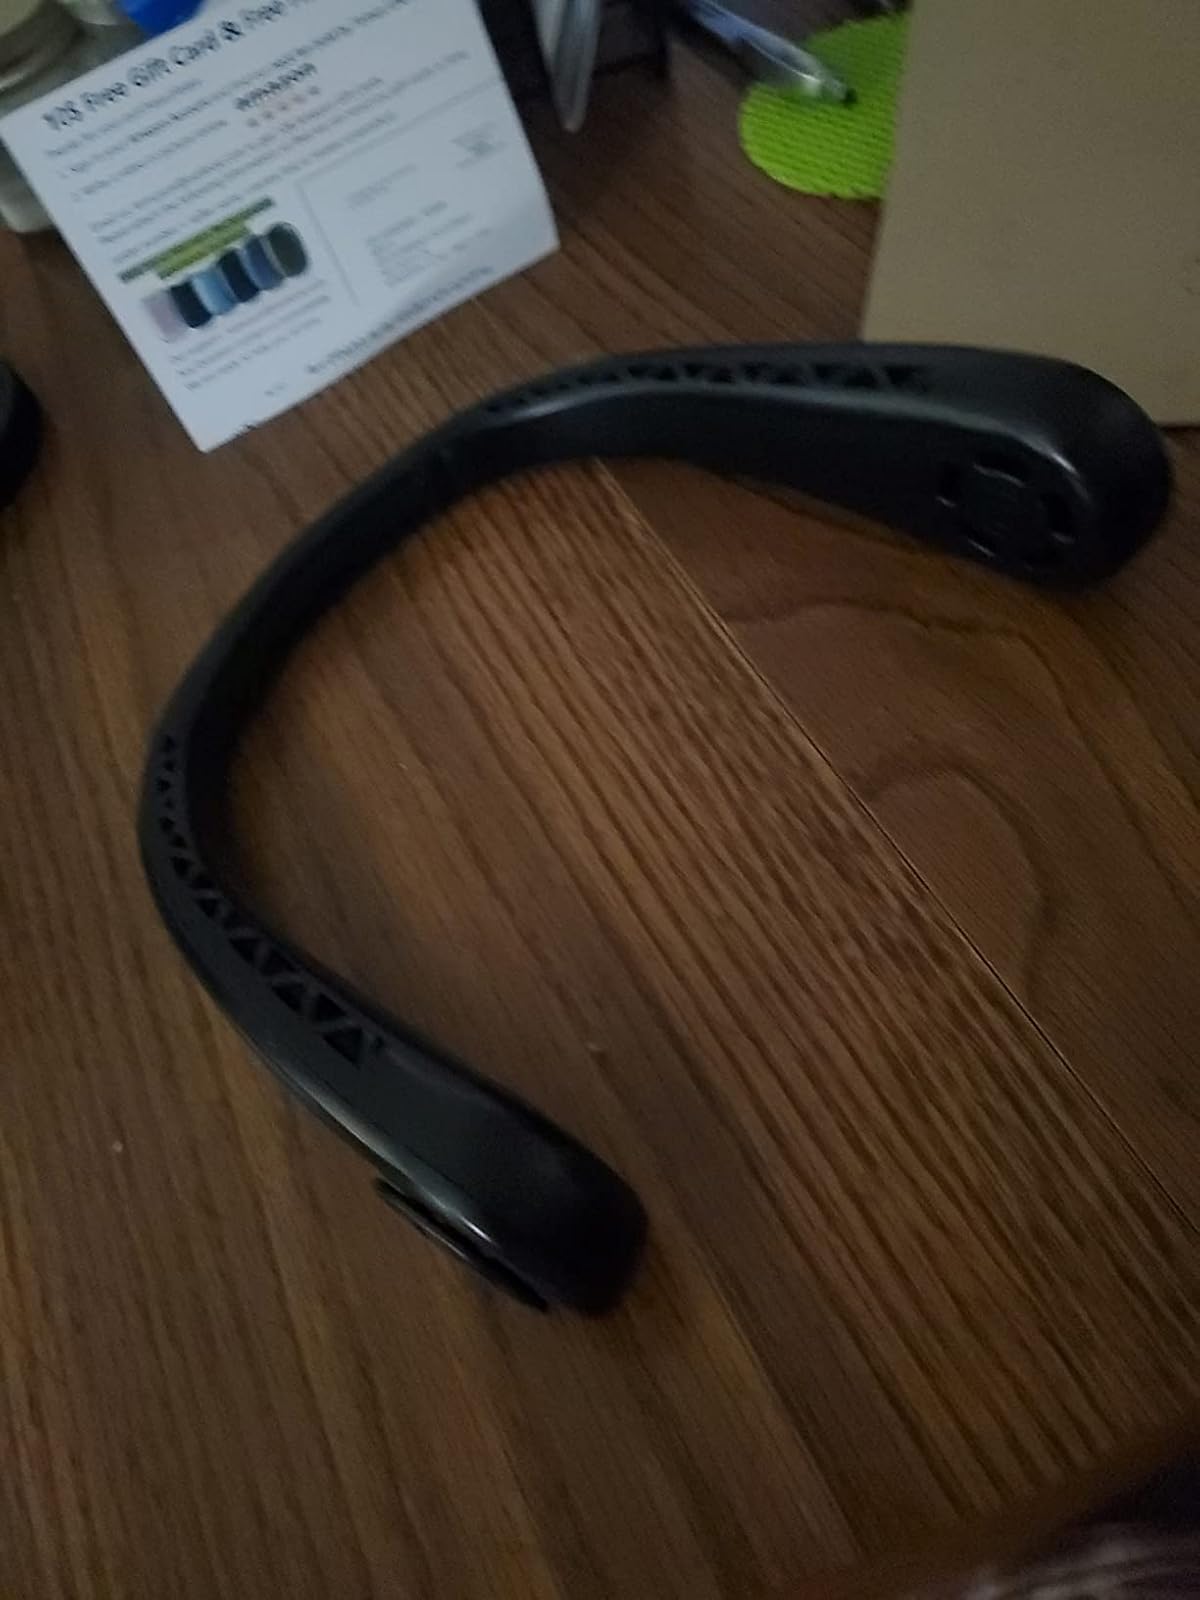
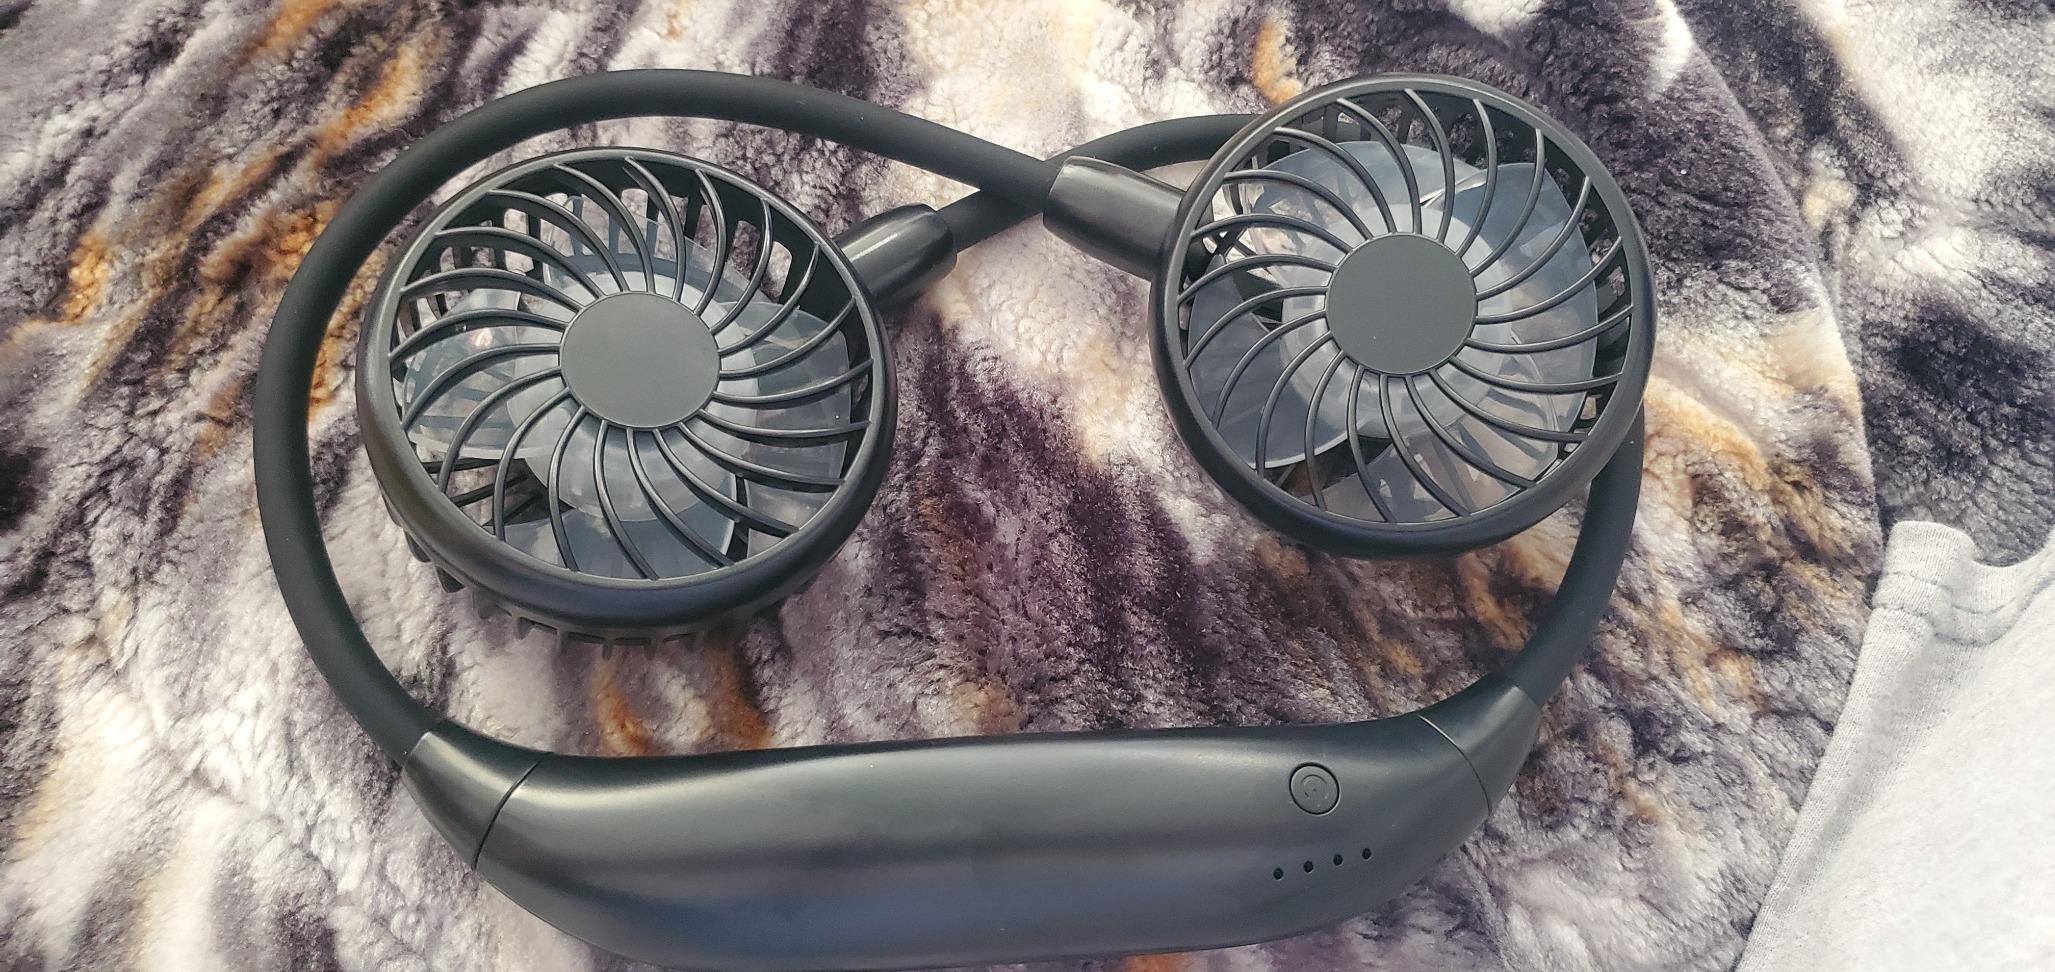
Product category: fan
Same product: no